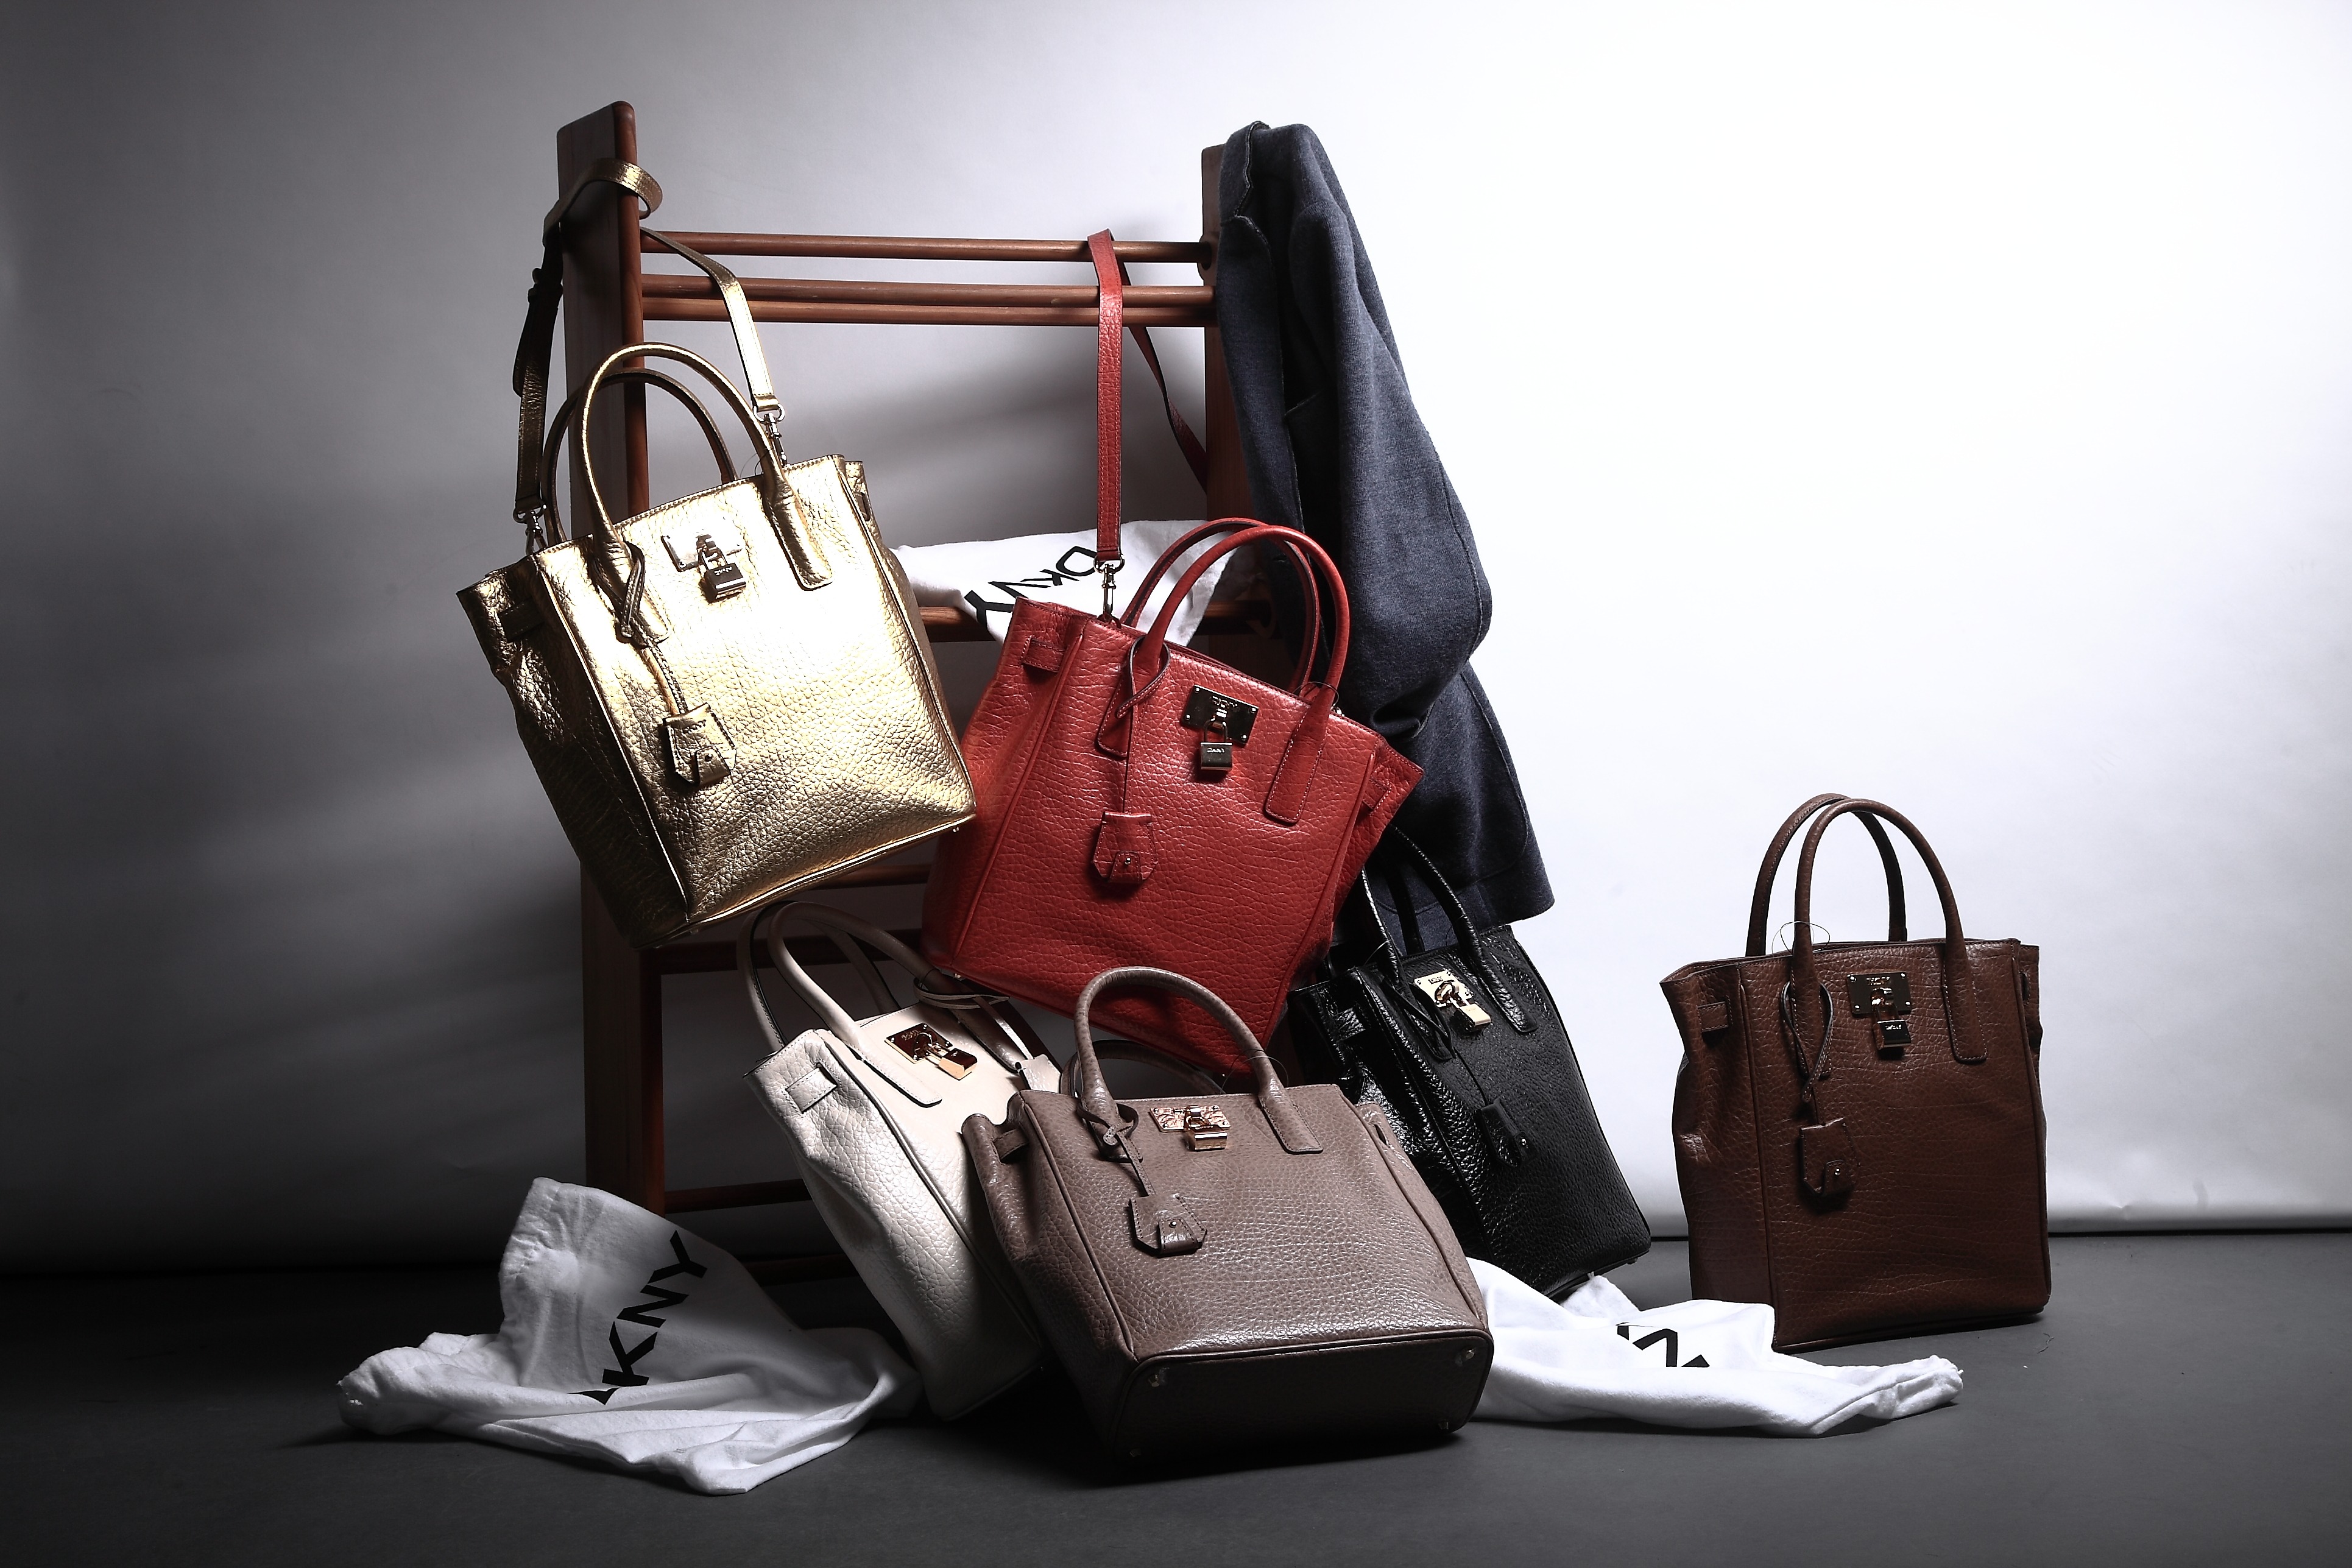
color, bag, machine, handbag, package, product, skin, clutter, light and shadow, women's or girls, lower saturation